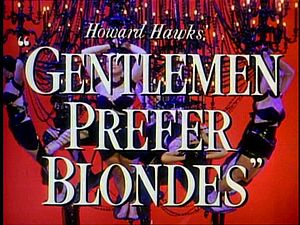
Gentlemen foretrækker blondiner
Fra traileren til Gentlemen foretrækker blondiner
Gentlemen foretrækker blondiner er en amerikansk romantisk dramakomediemusical fra 1953 instrueret af Howard Hawks og produceret af 20th Century Fox. I hovedrollerne spiller Jane Russell og Marilyn Monroe. Filmen handler om to bedsteveninder og deres jagt på kærligheden. Blondinen Lorelei Lee er kun interesseret i rige mænd, mens brunetten Dorothy Shaw ikke kan fordrage mænd som praler af sine penge. Filmen er baseret på en Broadway-musical fra 1949, men historien dukkede første gang op i romanen Gentlemen Prefer Blondes: The Illuminating Diary of a Professional Lady i 1925 skrevet af Anita Loos. Kostumerne er designet af Travilla.